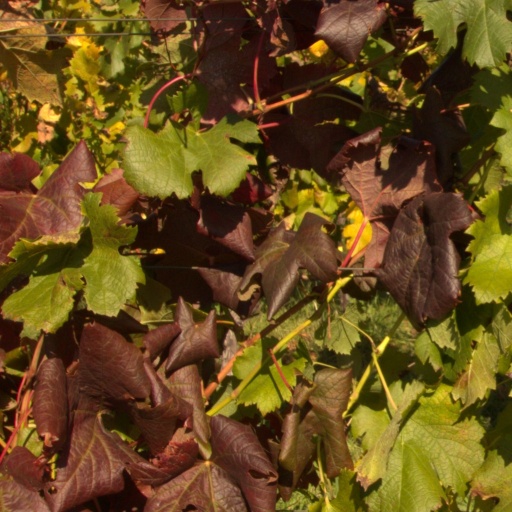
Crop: grape